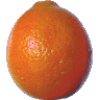
Label: tangelo